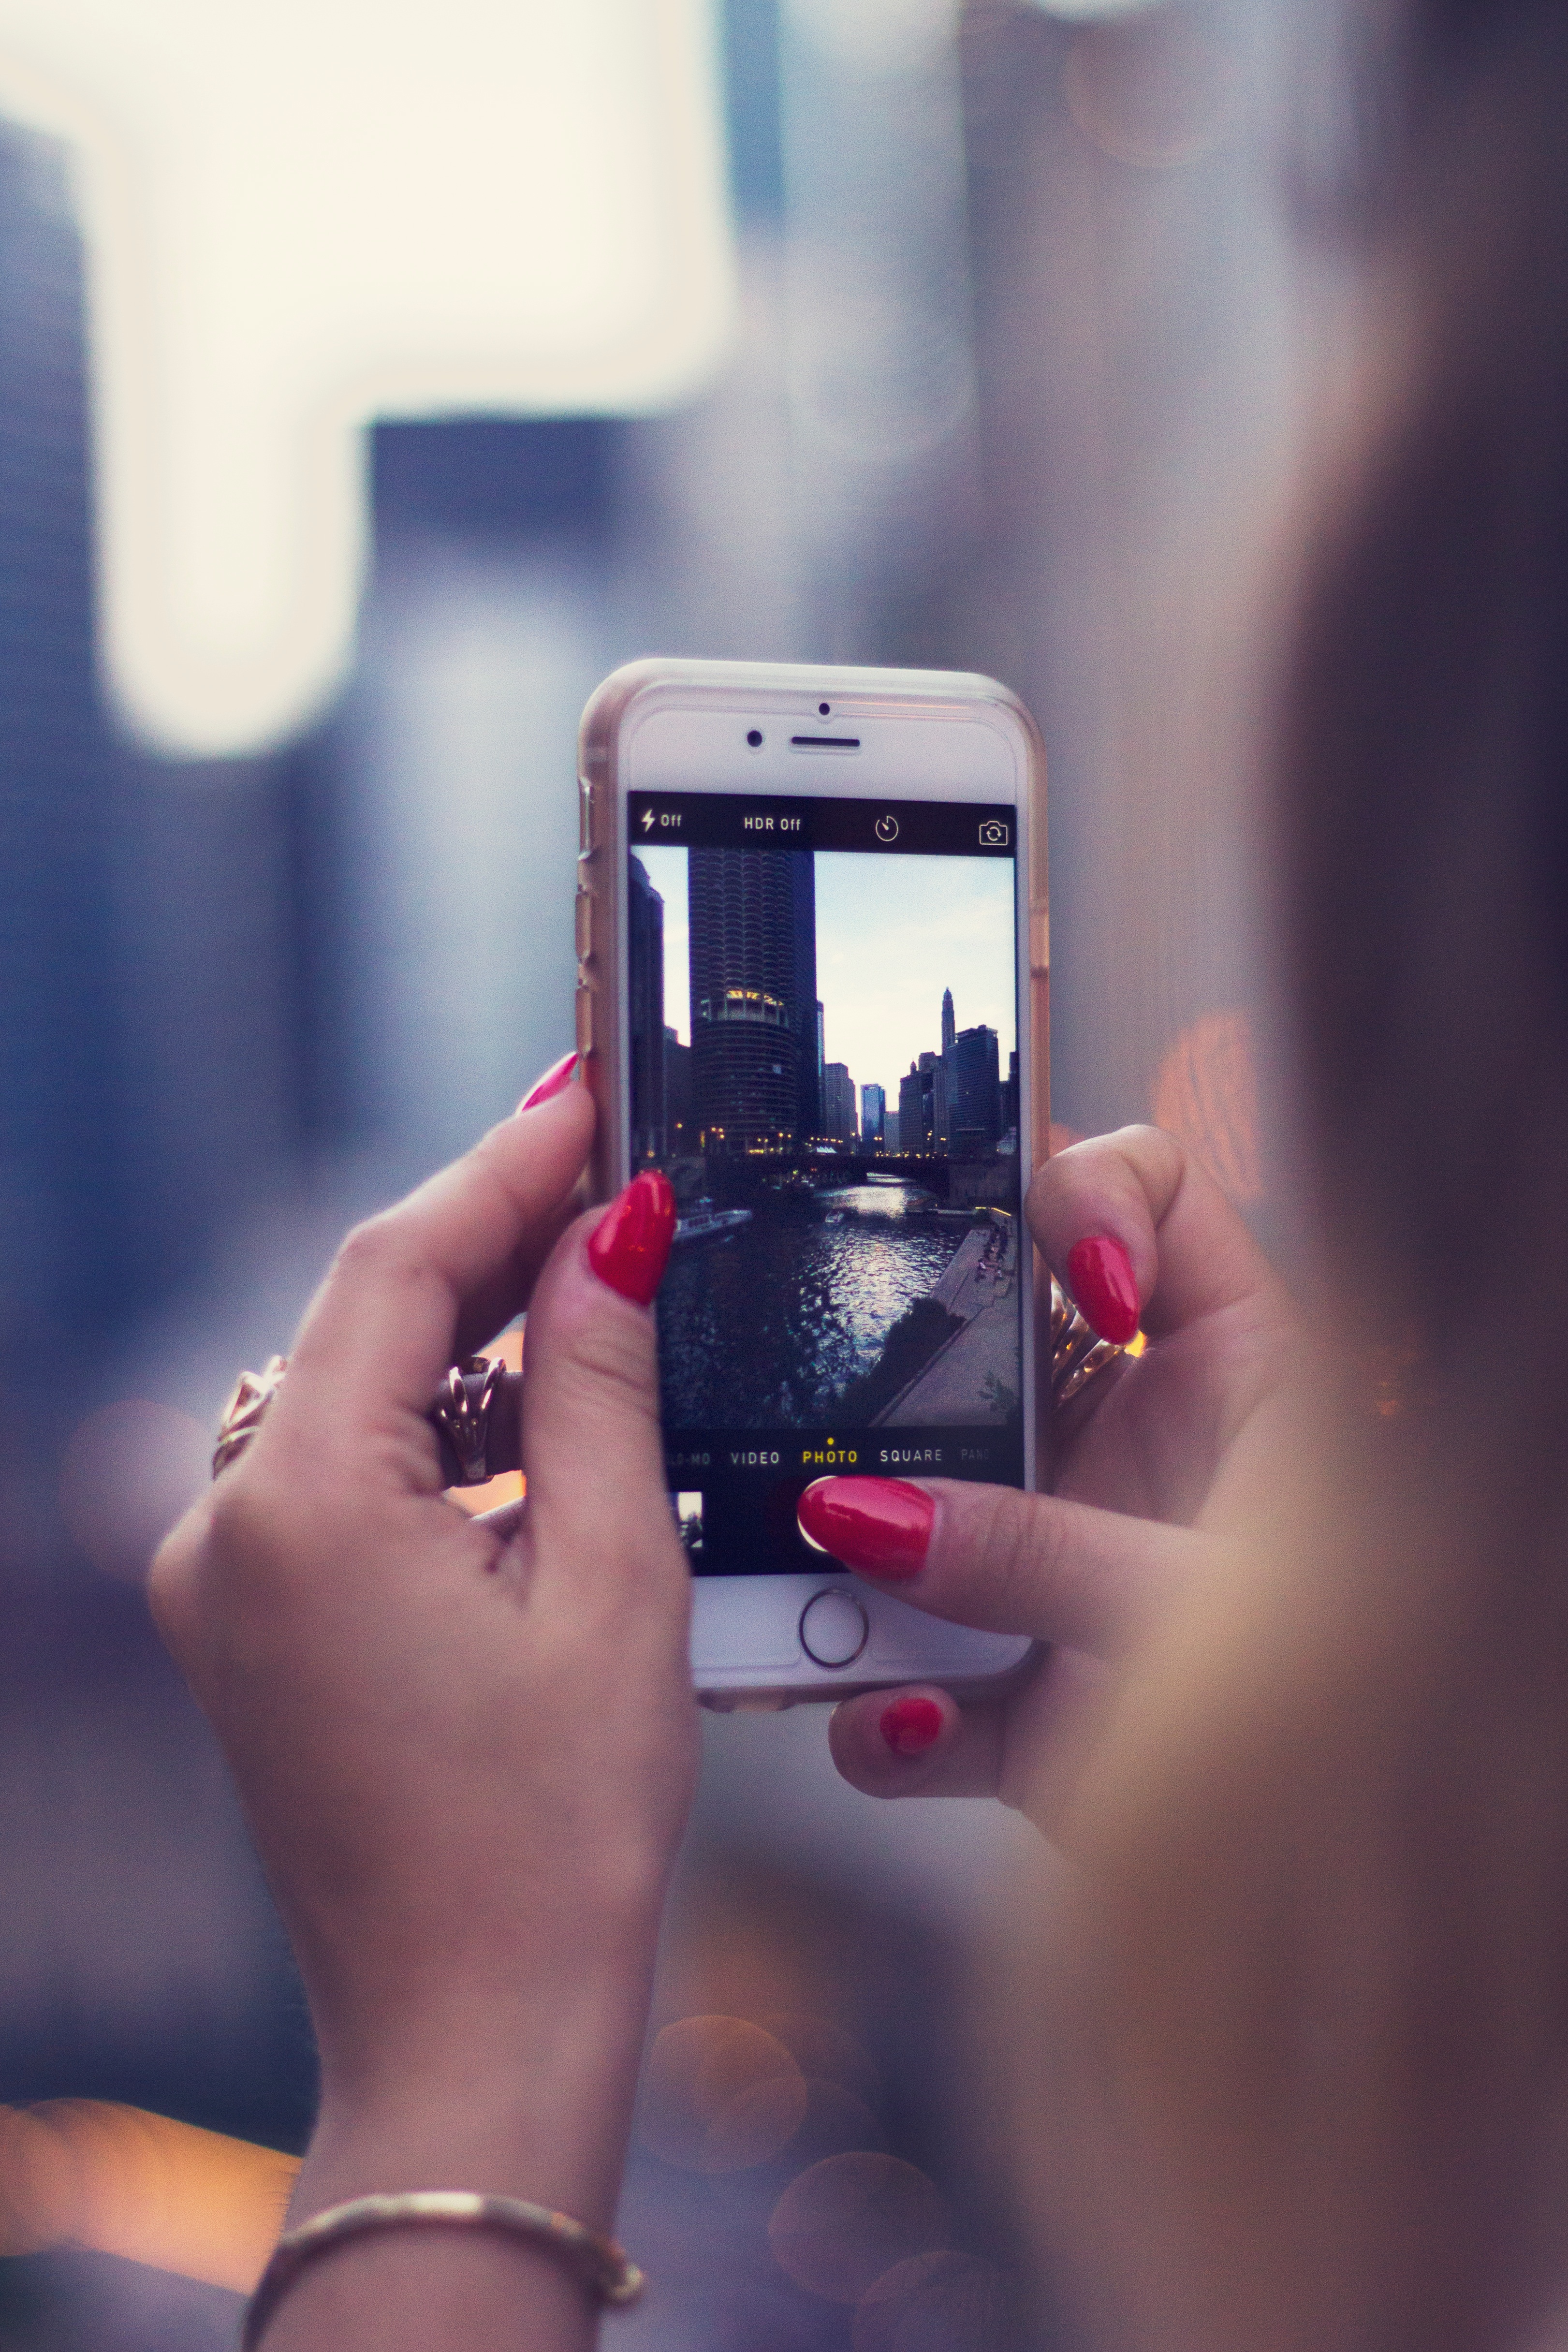
smartphone, hand, technology, photography, finger, red, color, telephone, gadget, blue, mobile phone, close up, selfie, photograph, skin, beauty, image, sense, electronic device, portable communications device, communication device